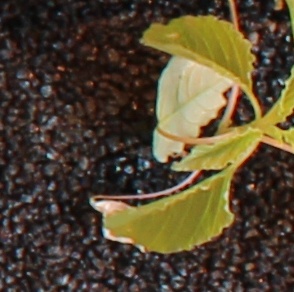
Label: Palmer Amaranth